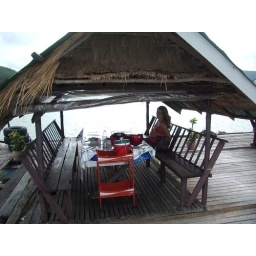
Not exactly the white table cloth covered candle-lit table I had Clair had in mind! But the FOOD was EXCELLENT!